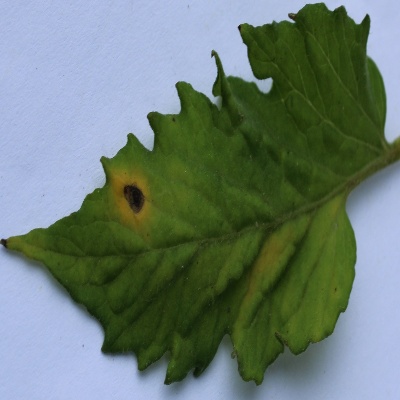
Crop: Tomato
Condition: verticulium wilt